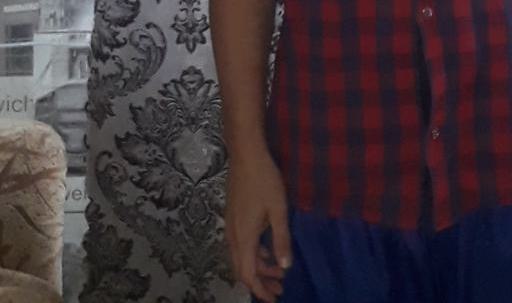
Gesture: no_gesture